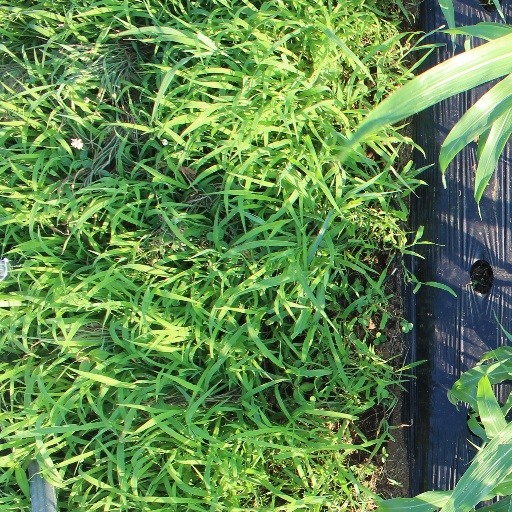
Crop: sorghum